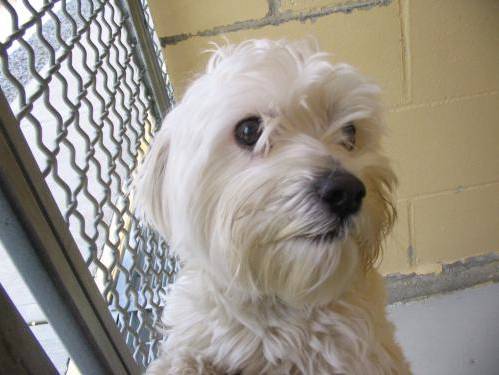
Label: dog